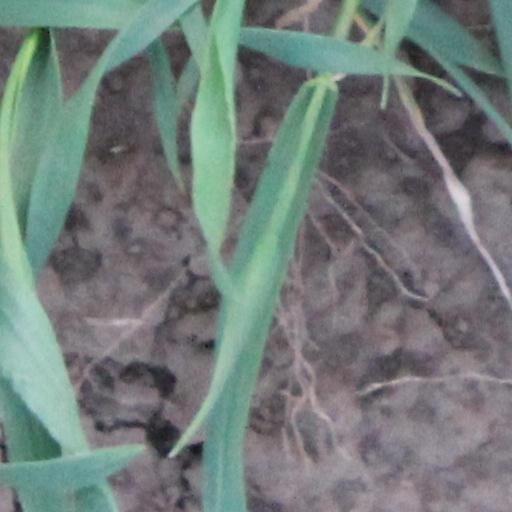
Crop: wheat